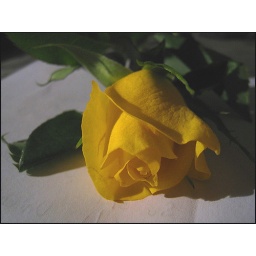
One of the volunteers where I volunteer gave all the women in the office a rose on Friday. :)